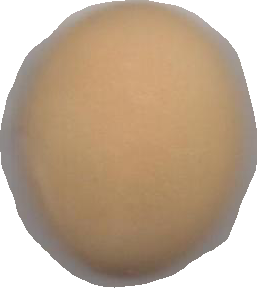
Variety: Grobogan